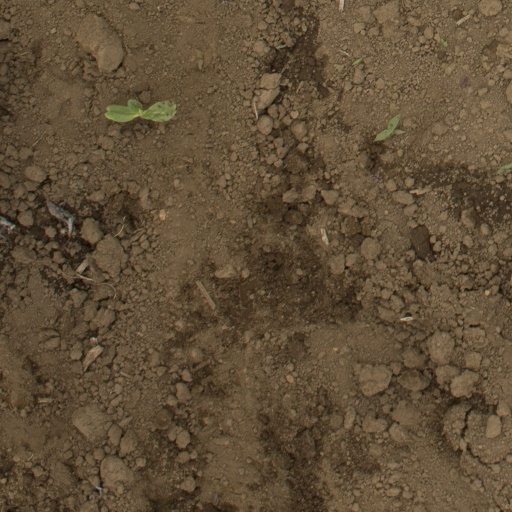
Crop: Jerusalem artichoke